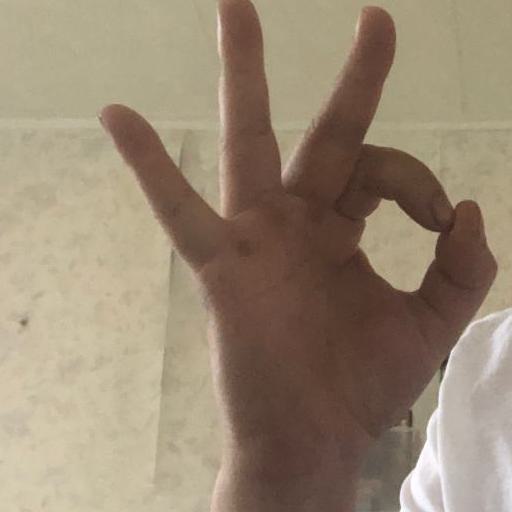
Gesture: ok